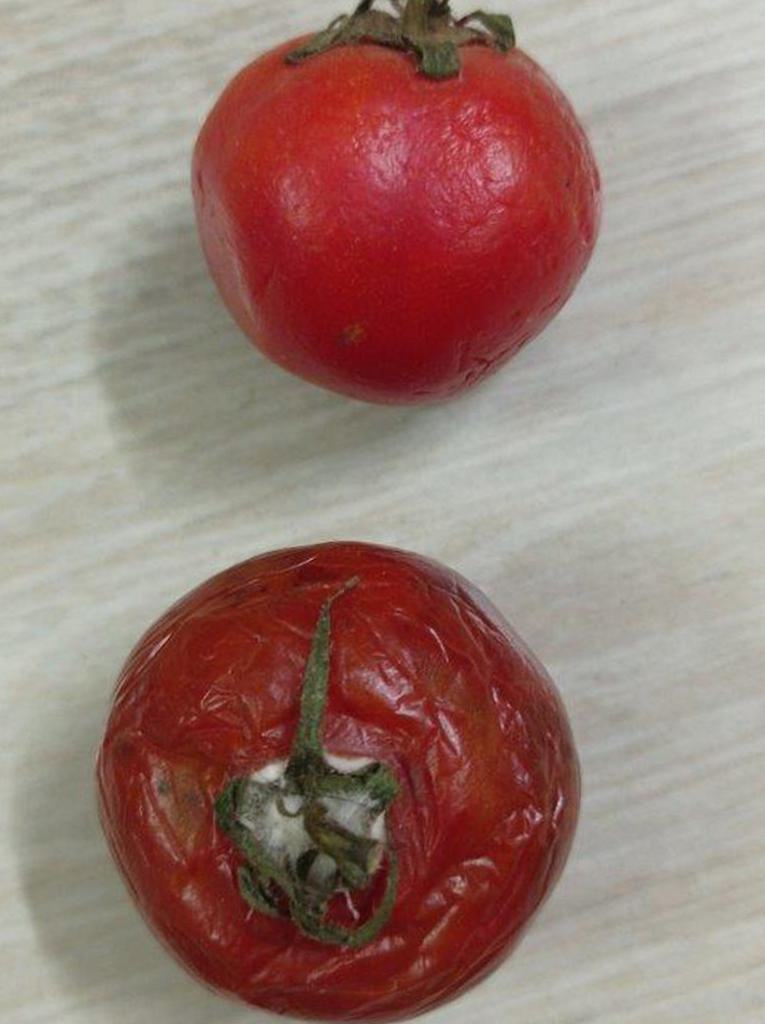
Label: Rotten